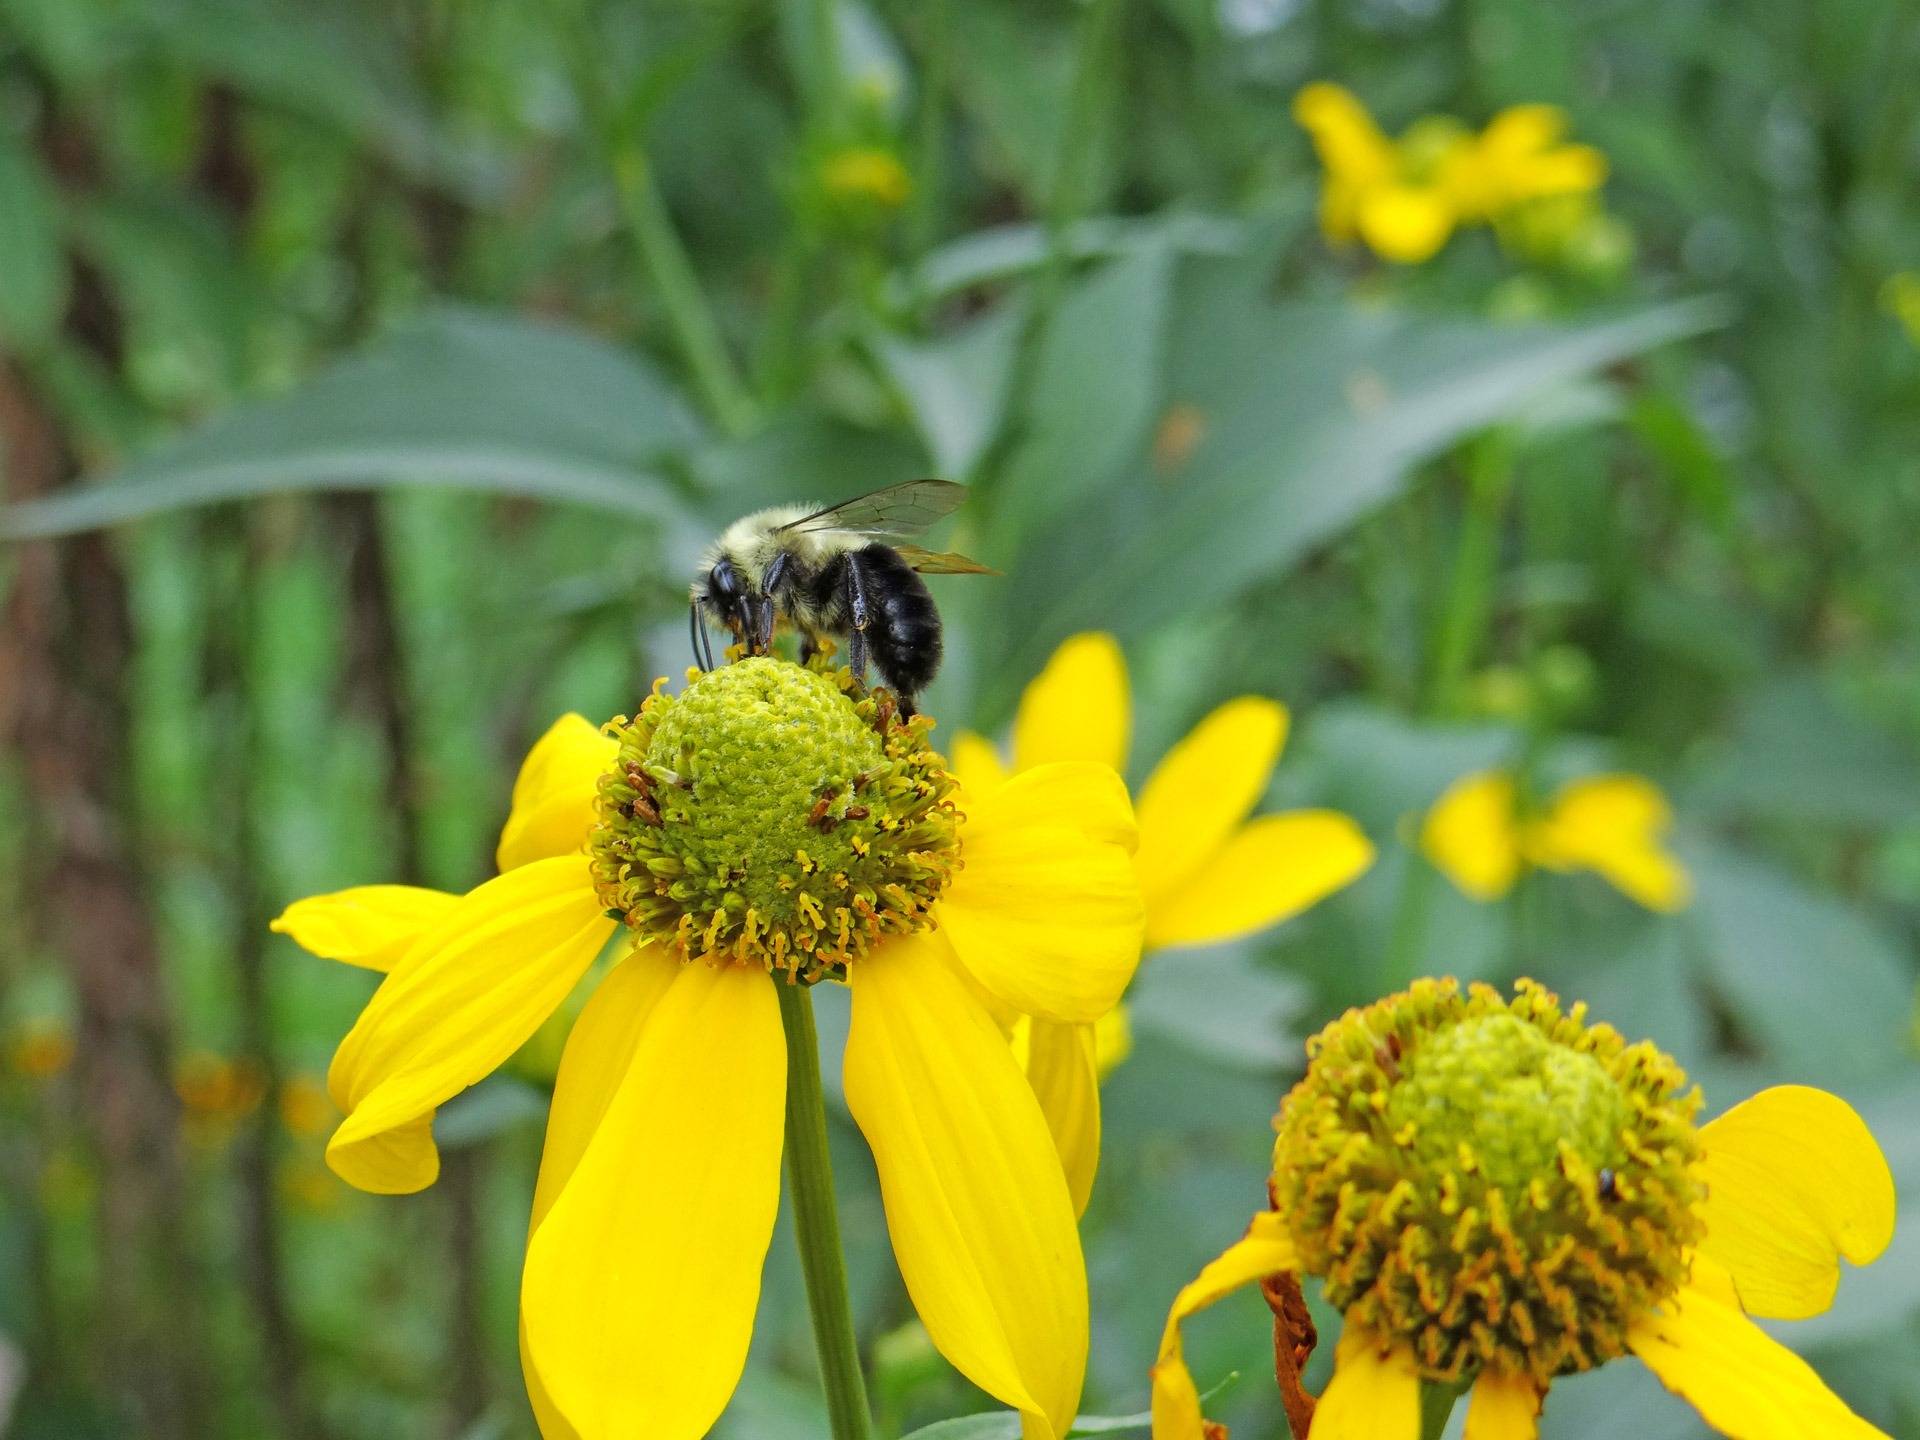
nature, blossom, plant, meadow, stem, leaf, flower, petal, bloom, floral, wildlife, environment, pollen, pollination, green, herb, insect, natural, botany, pollinate, yellow, agriculture, flora, botanical, fauna, invertebrate, wildflower, outdoors, vegetation, bee, horticulture, nectar, organic, pollinating, macro photography, honey bee, daisy family, worker bee, membrane winged insect